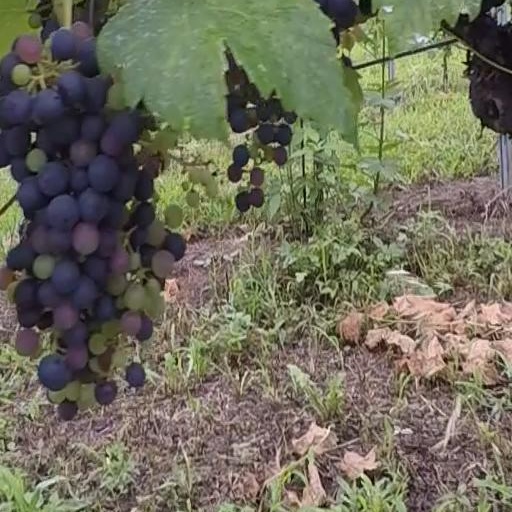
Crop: grape